Essendon Fields Airport

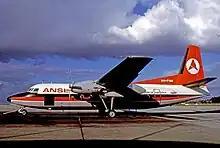
Fokker F27 Friendship of Ansett Airlines at Essendon Airport in 1970

In 1959 Cabinet approved the acquisition of in Tullamarine for the purpose of a new international airport, which began construction in the 1960s and was ready to handle aircraft by 1967, but not passenger flights. At this time, Essendon was no longer named Melbourne Airport, with the new airport rapidly taking shape. Commercial international flights were transferred to the new airport in 1970, with commercial domestic flights following the next year.